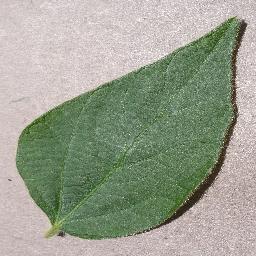
Label: Soybean___healthy